Guia Risari

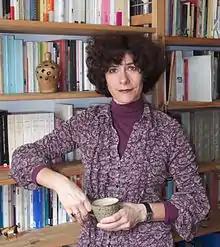
Guia Risari

Born in Milan, Guia Risari graduated from the Liceo Parini in 1990. She went on to study Ethics at university, getting her degree in 1995 with a thesis on Jean Améry, at the same time working as a journalist for l'Unità and as an educationalist; she also took part as a volunteer in the humanitarian mission at the refugee camp of Klana.